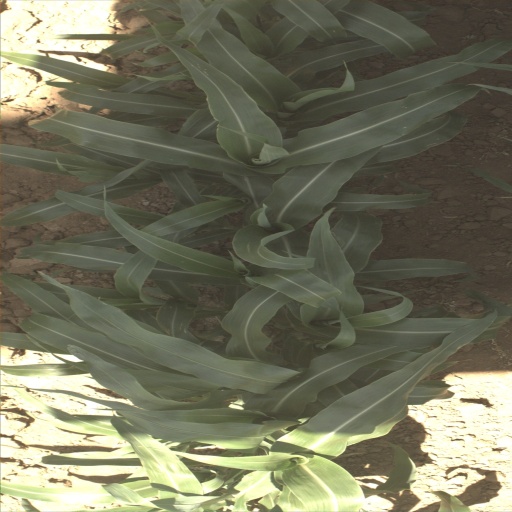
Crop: sorghum